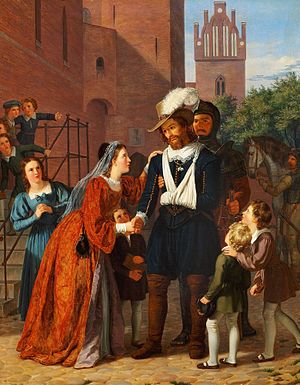
Herluf Trolle / Liv og karriere
Den Saarede Herluf Trolle, som modtages af sin Hustru og af Skolens Disciple paa Herlufsholm (1832) af Adam Müller.
H.E. Herluf Trolle var en dansk admiral og søhelt. Flere steder er opkaldt efter Trolle, der også er regnet som en slags stifter af Herlufsholm skole.